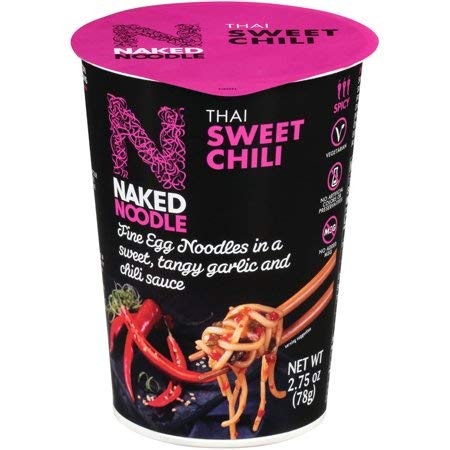
Item Name: NAKED NOODLE THAI SWEET CHILI, 2.75 oz
Value: 2.75
Unit: Fl Oz

Price: 5.02